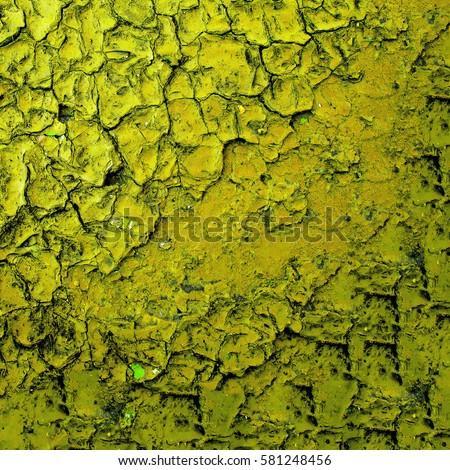
the texture of the yellow paint cracked